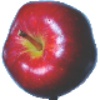
Label: Apple Red Delicious 1